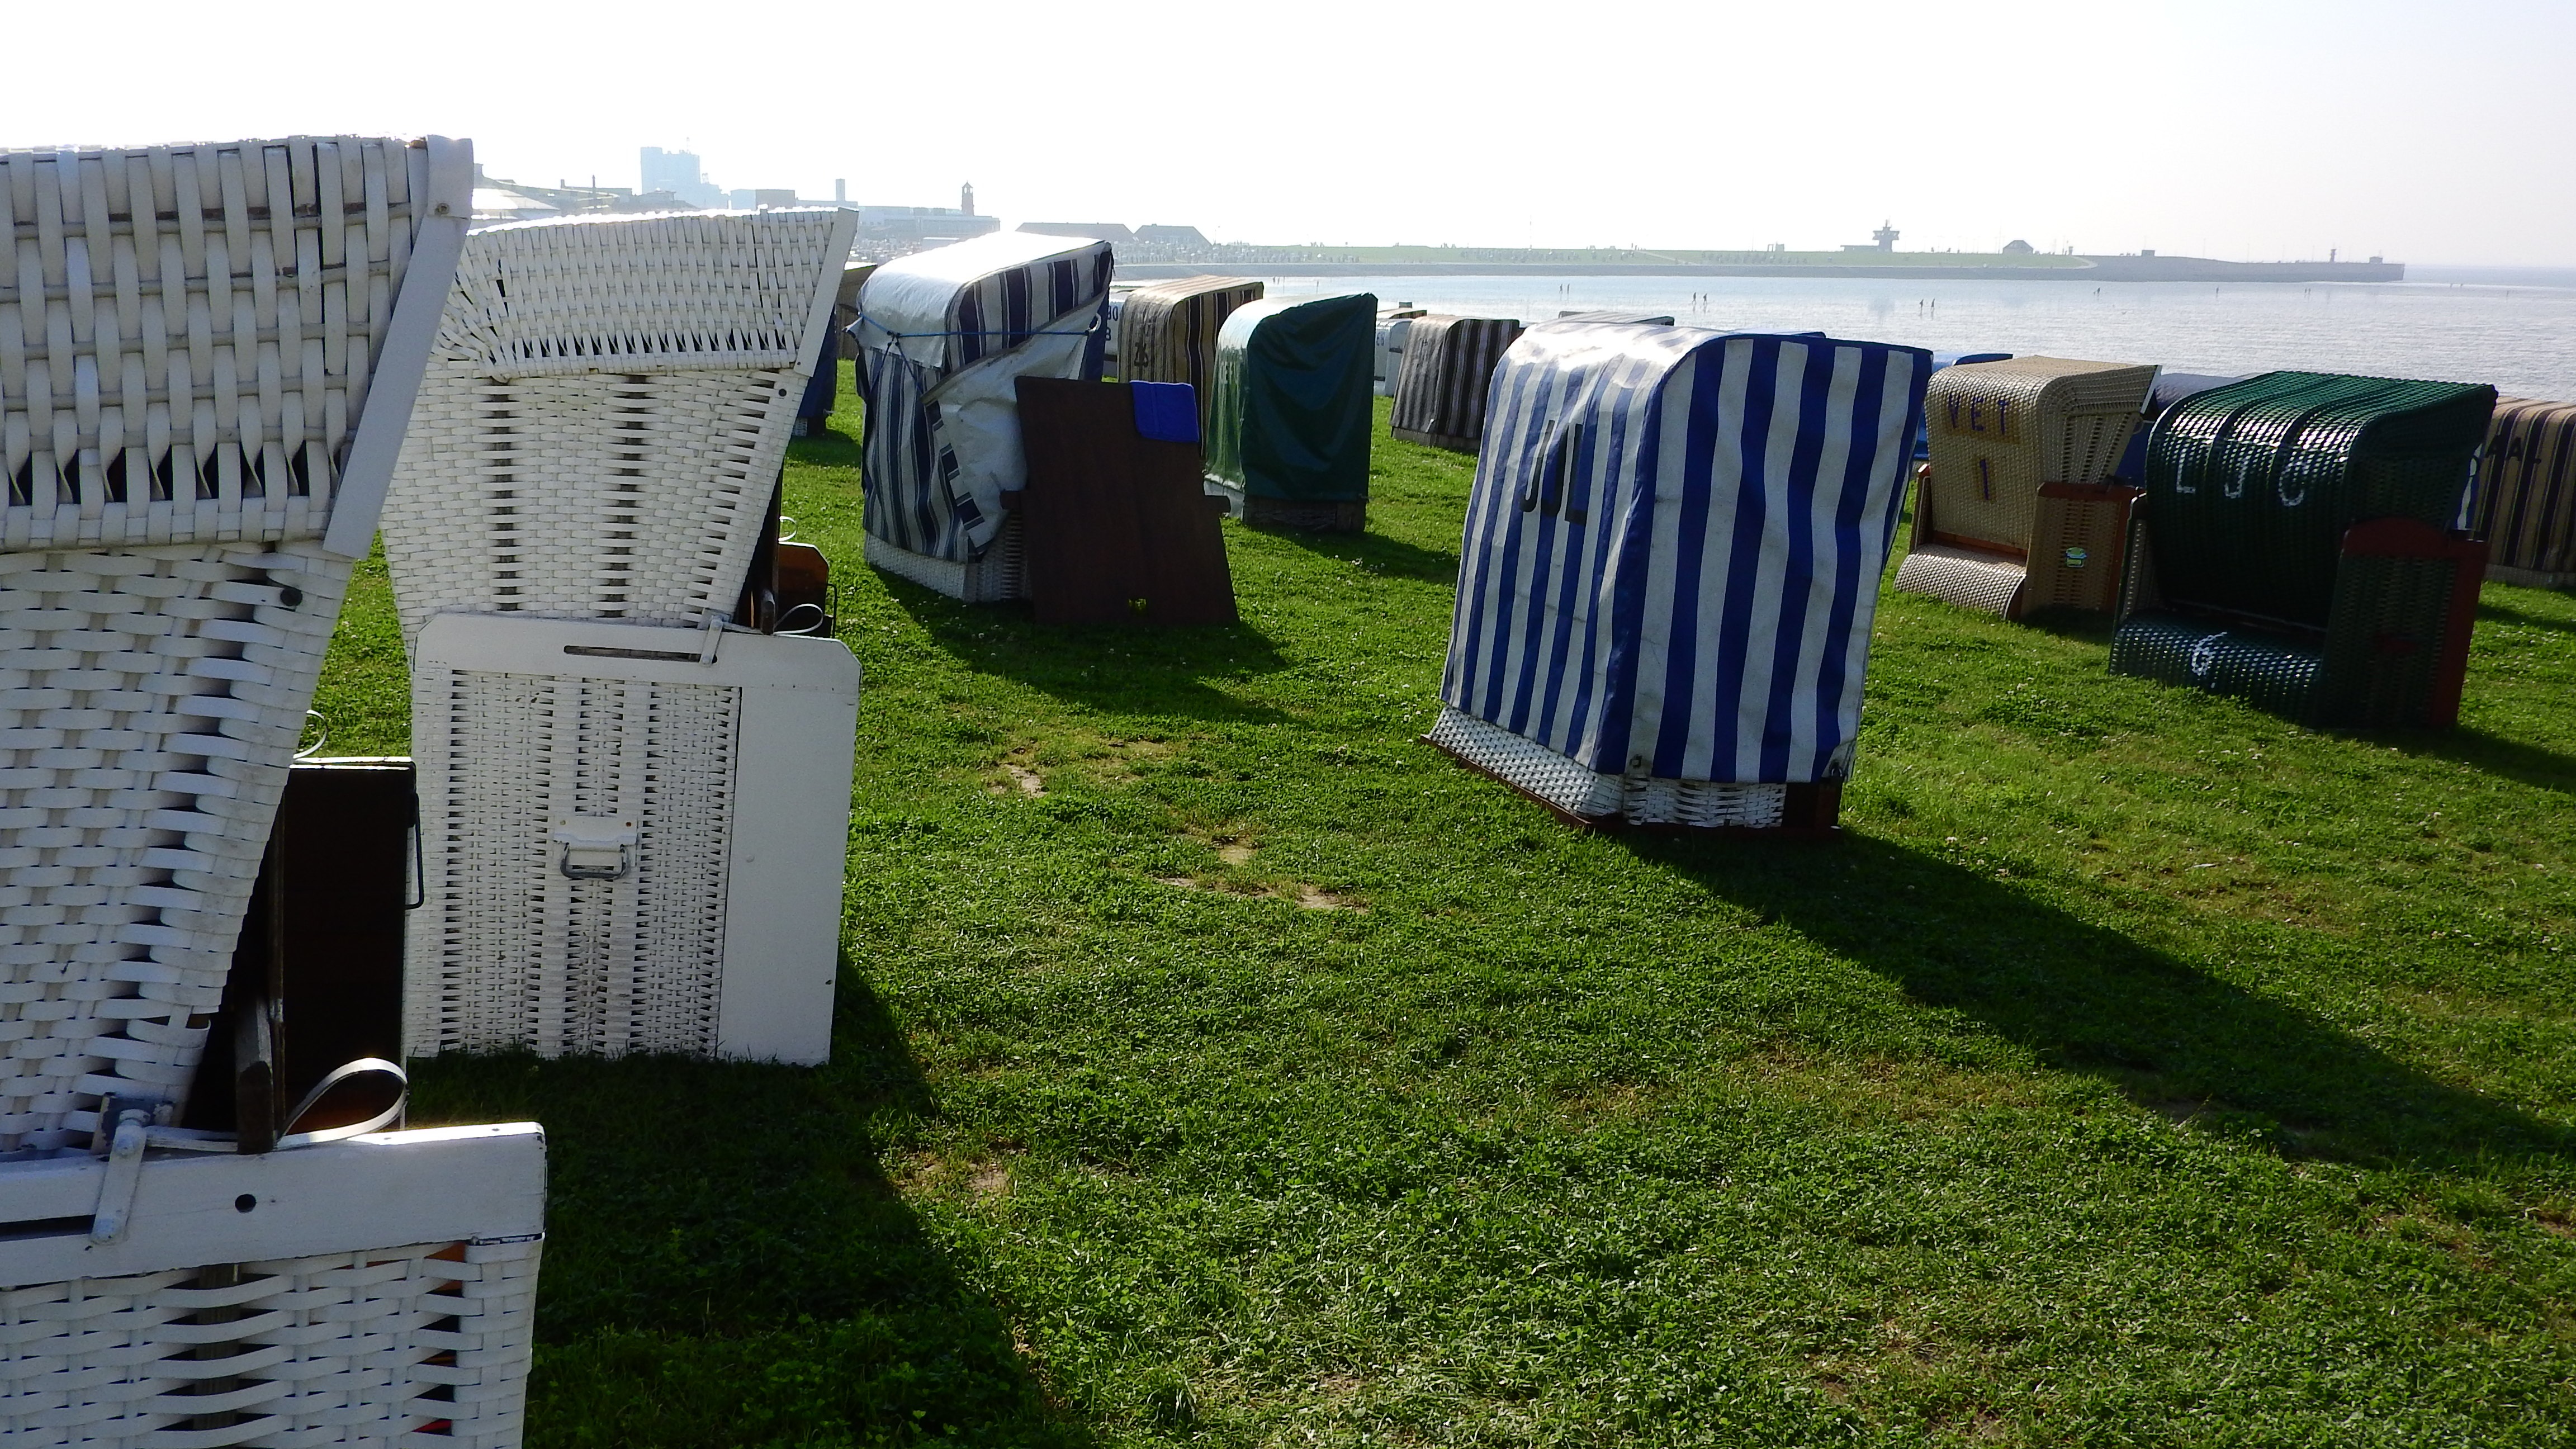
beach, sea, lawn, summer, memorial, holidays